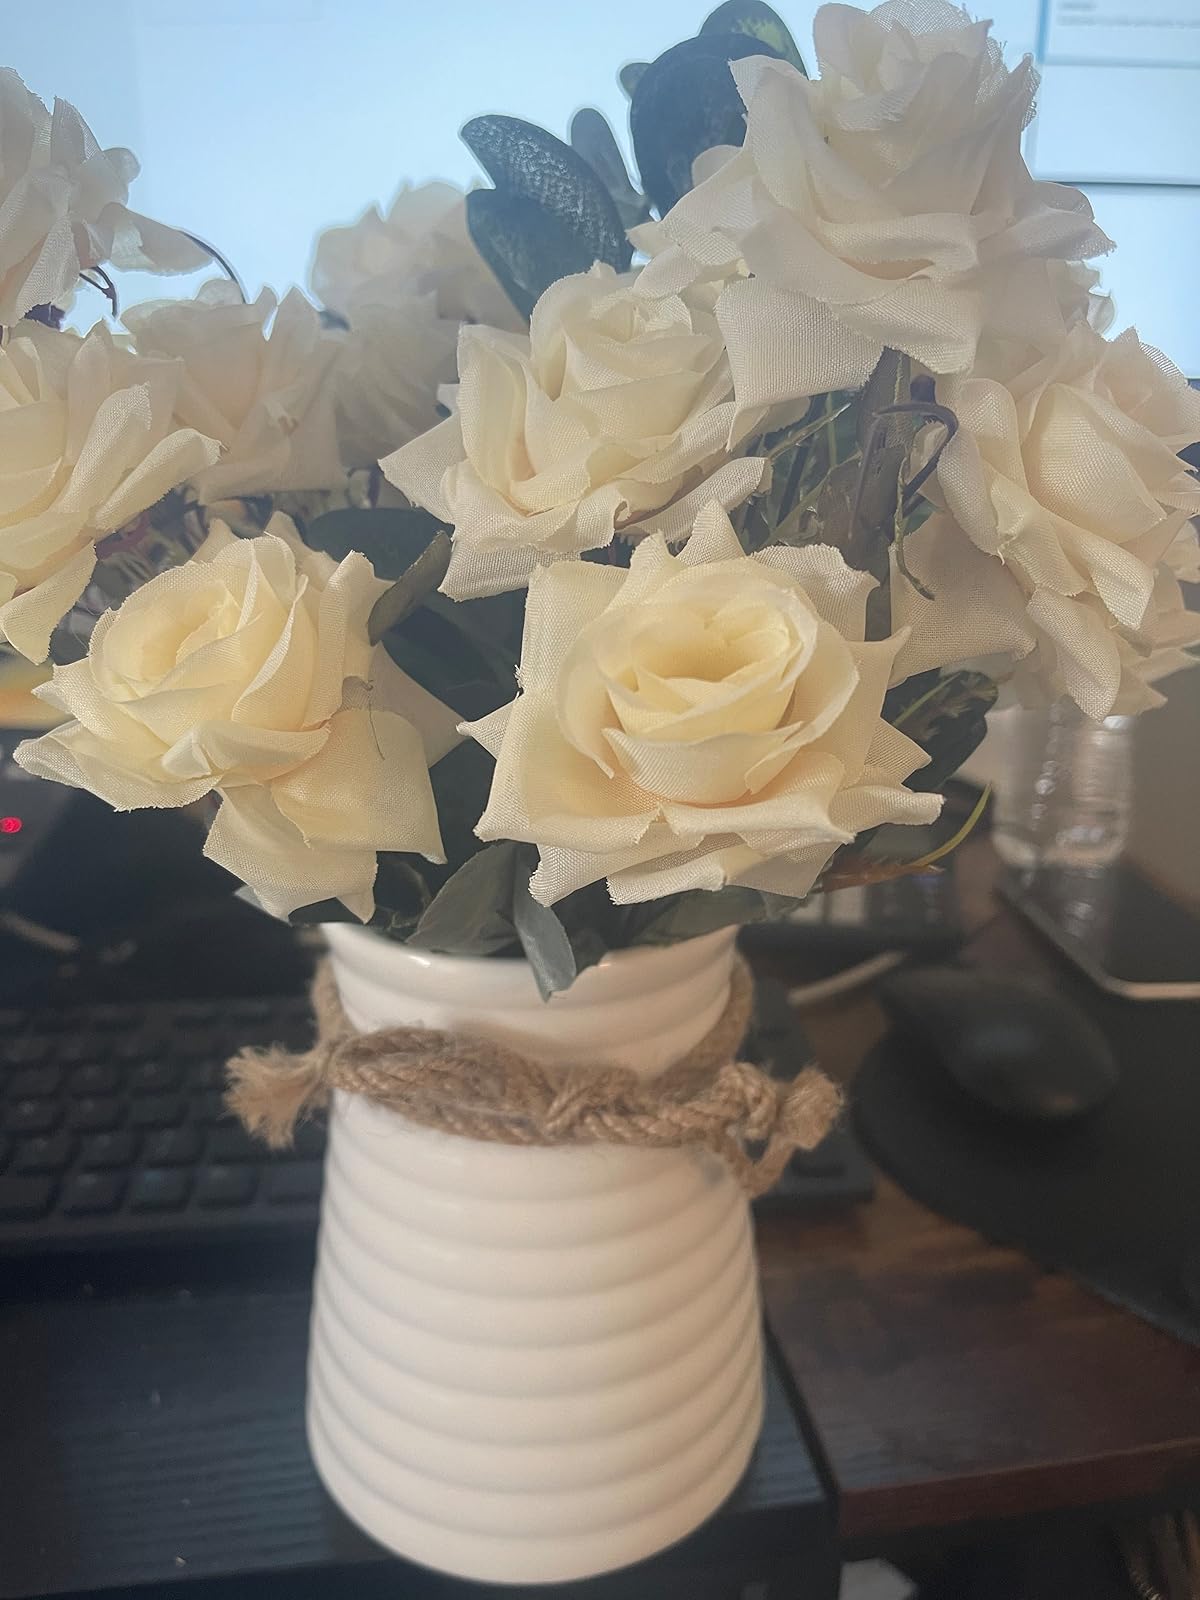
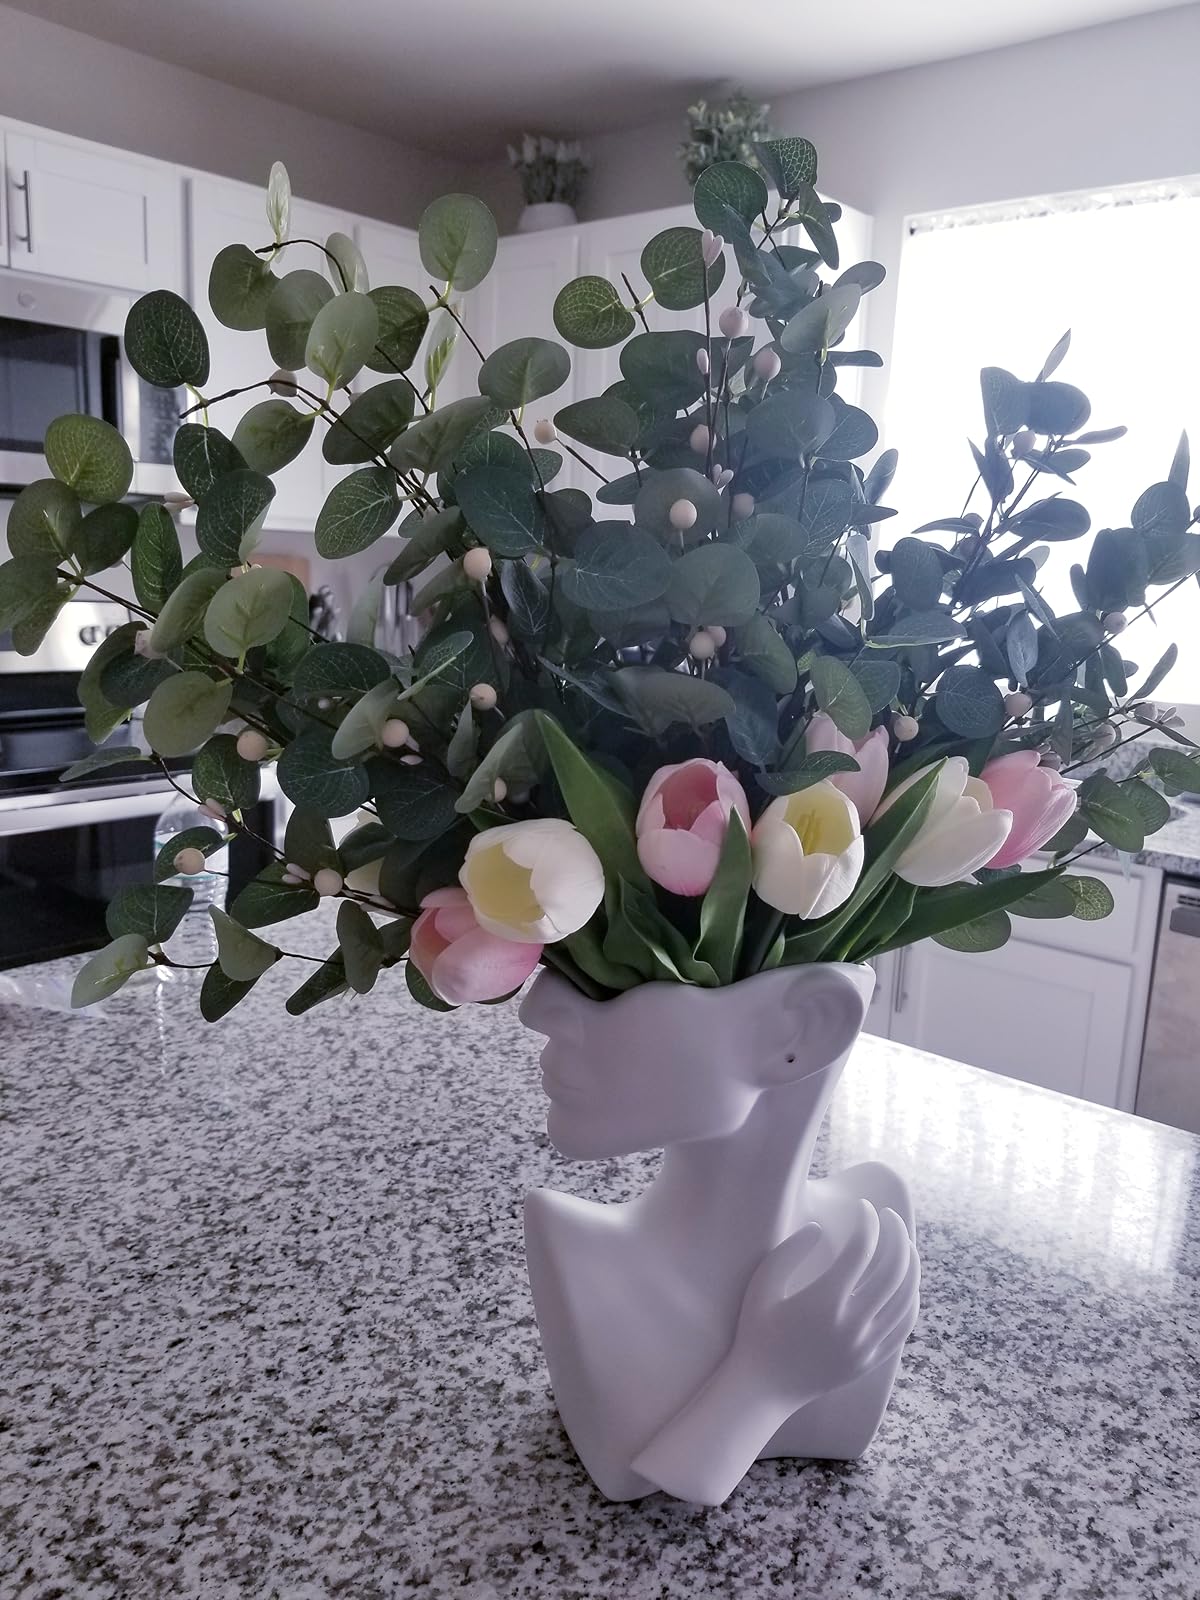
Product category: vase
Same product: no